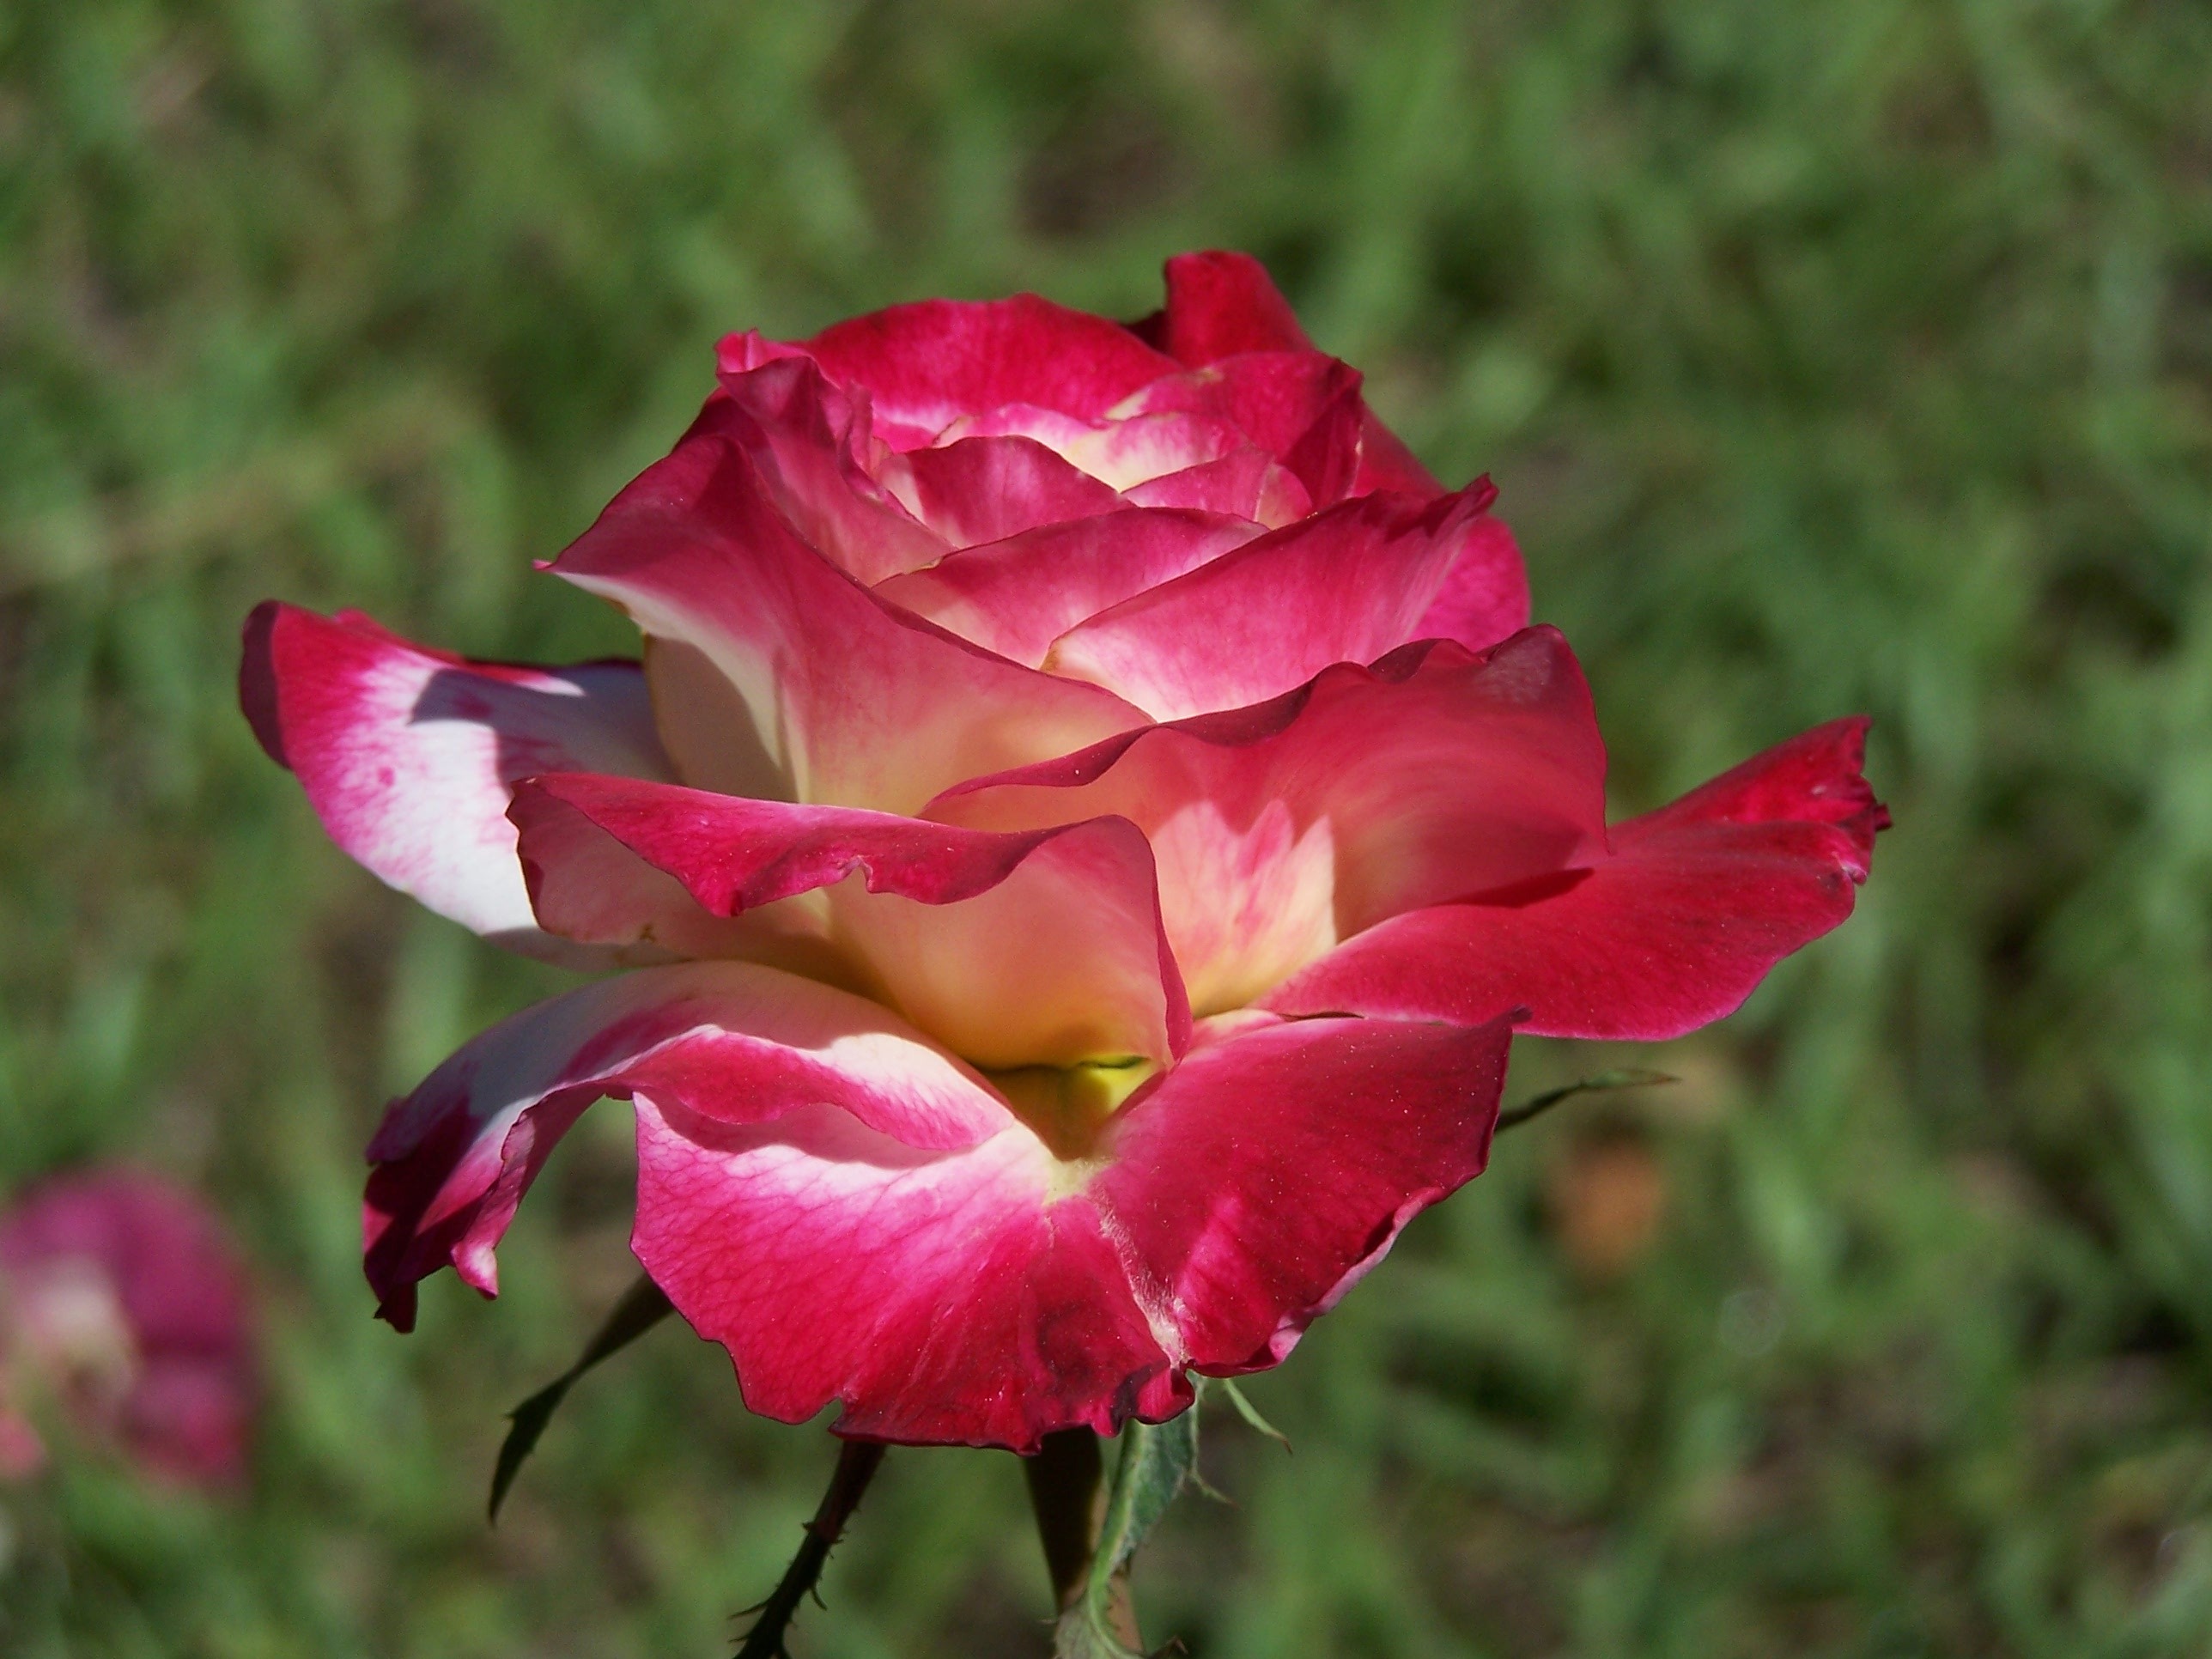
nature, blossom, plant, flower, petal, bloom, rose, macro, pink, flora, petals, floribunda, macro photography, flowering plant, garden roses, rose family, plant stem, land plant